Sky position (RA, Dec in degrees): 190.262, 10.991
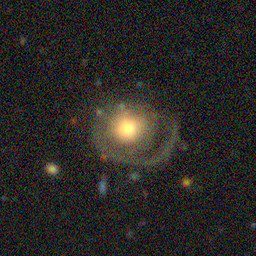
Galaxy morphology: Unbarred Loose Spiral Galaxies